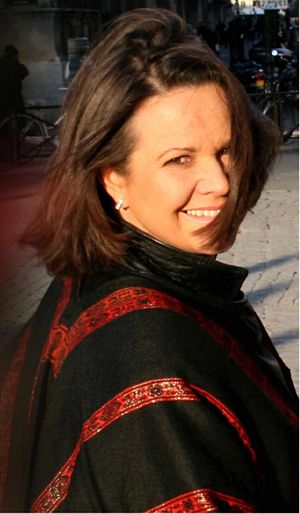
Anne-Marie David
"Anne-Marie David er en fransk sanger. Hun har repræsenteret to lande i Eurovision Song Contest, begge med mærkbar succes. Hun vandt konkurrencen for Luxembourg med ""Tu Te Reconnaîtras"" i 1973.